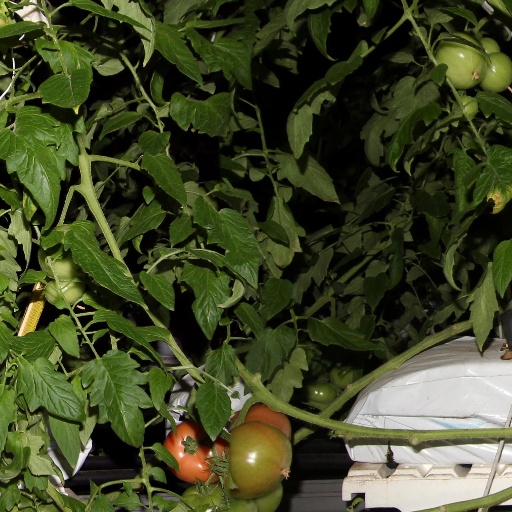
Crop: tomato